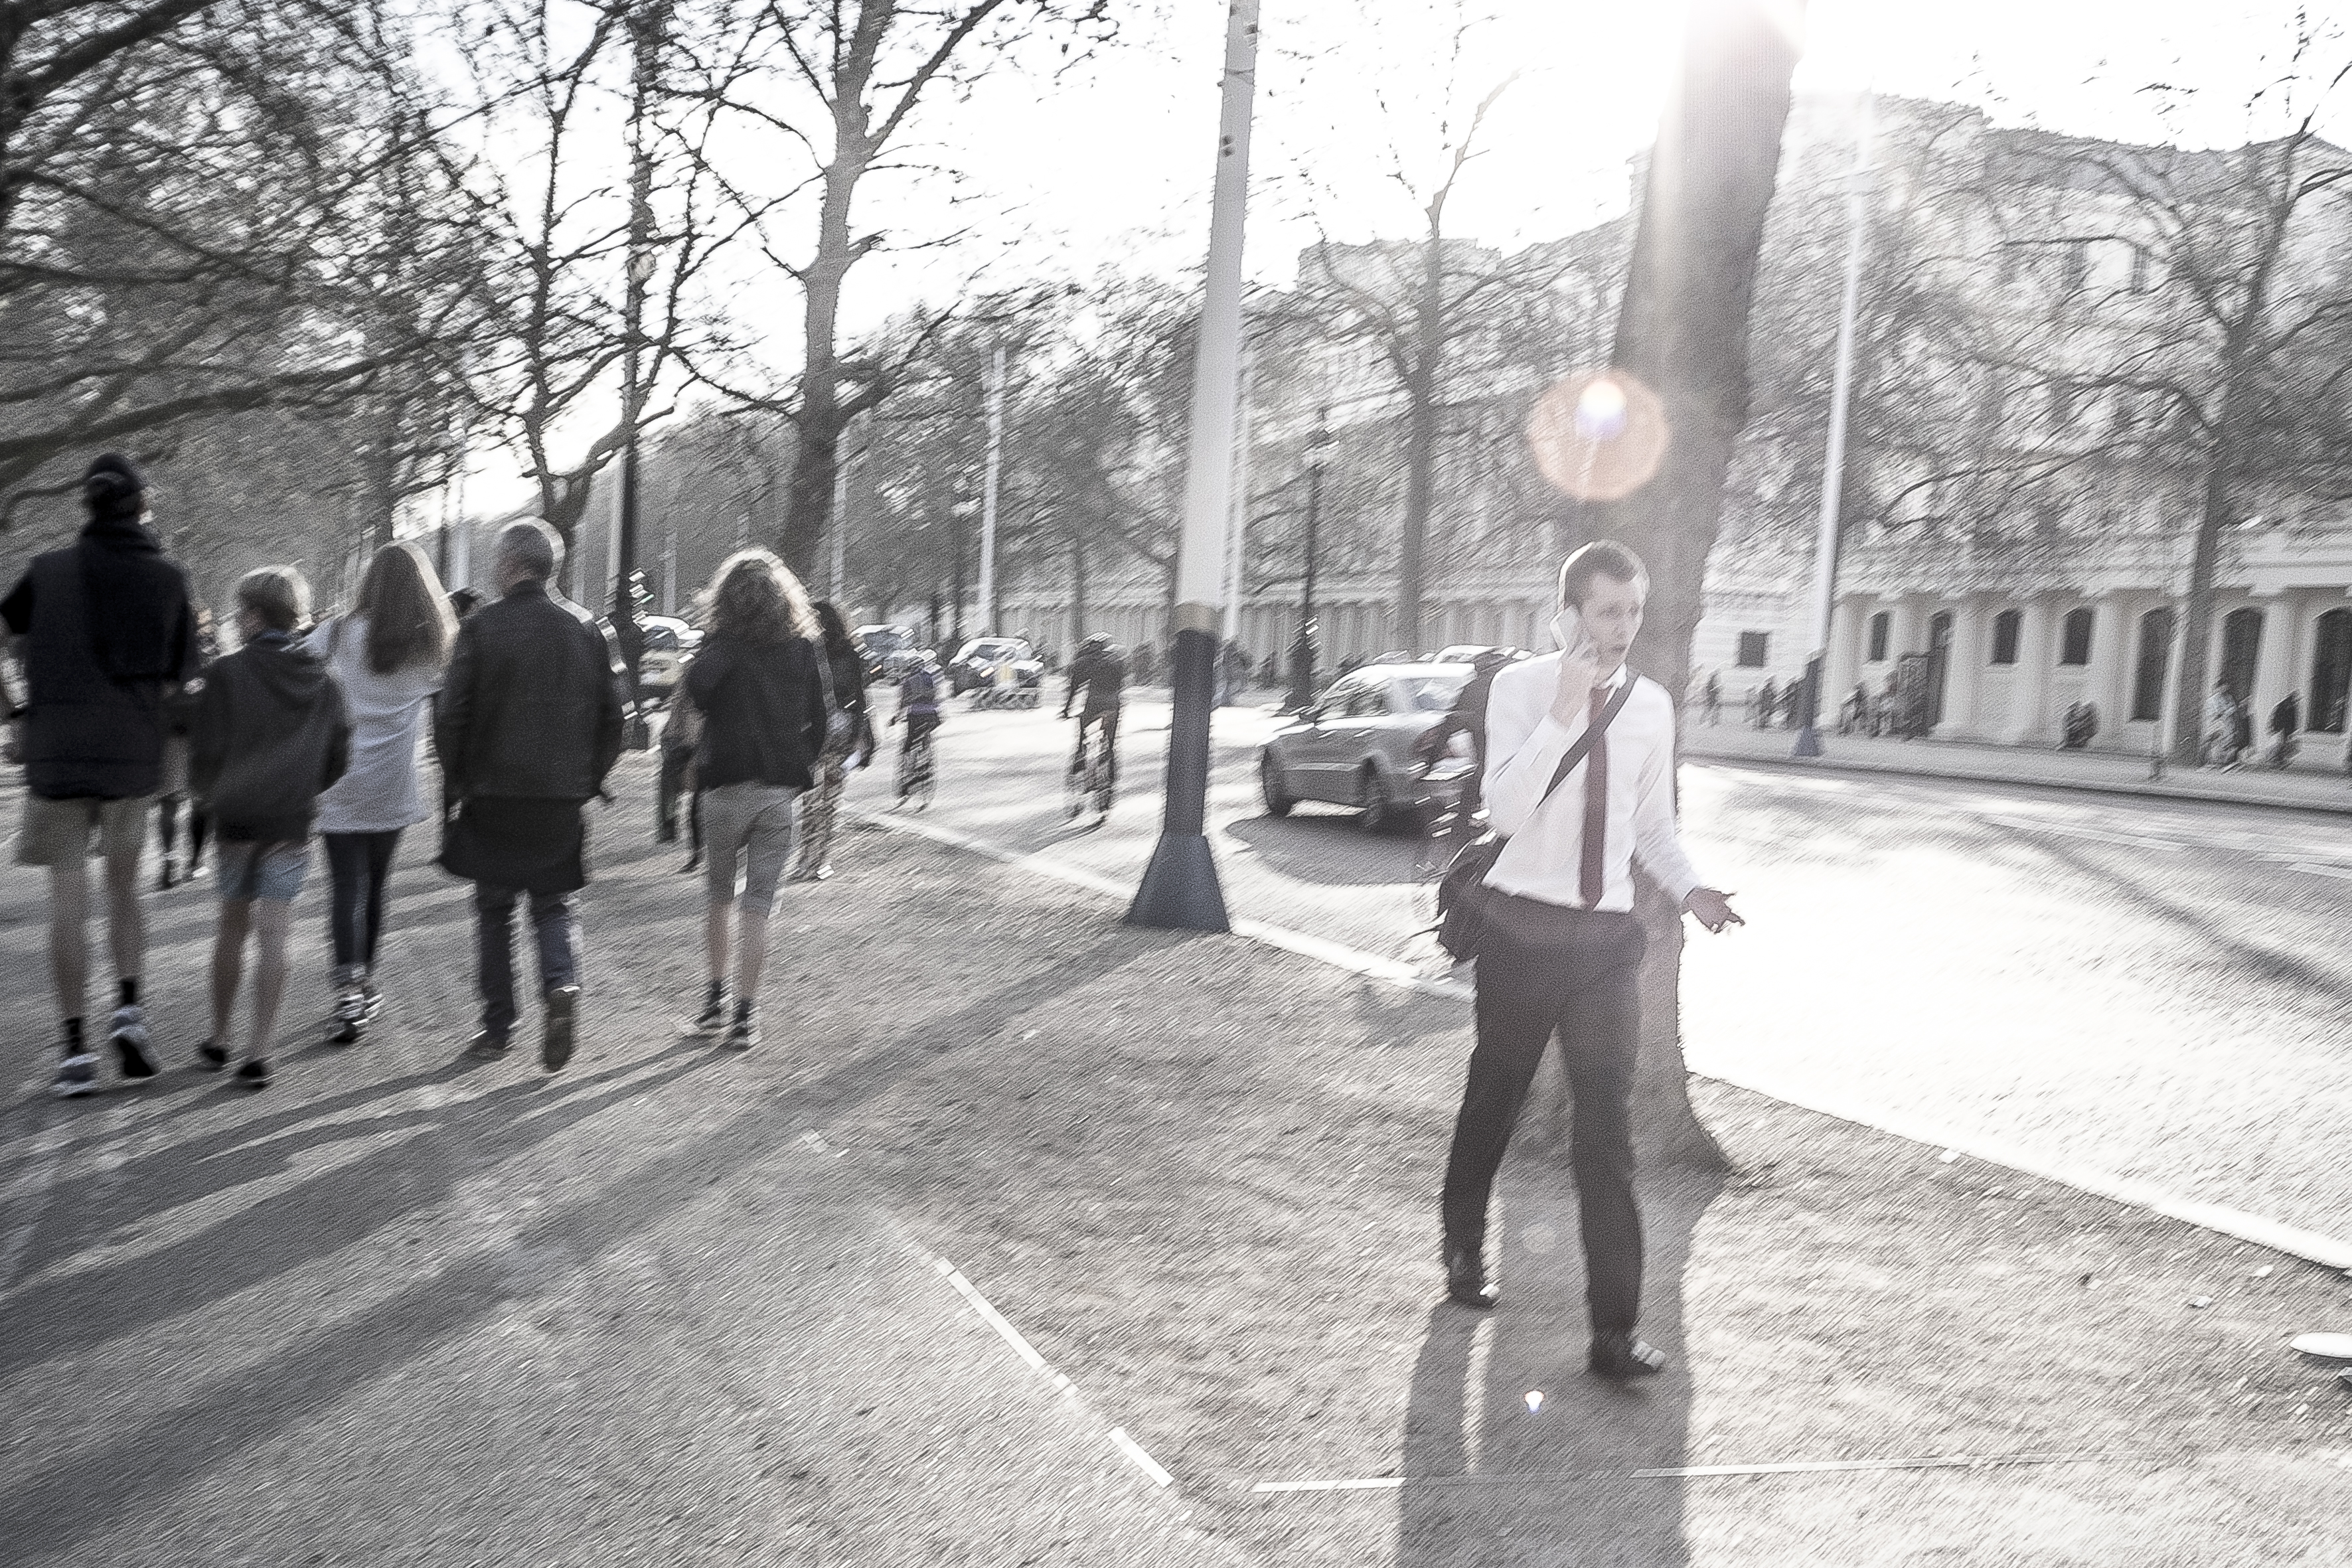
pedestrian, walking, black and white, road, street, urban, travel, fujifilm, uk, england, london, infrastructure, snapshot, fuji, fujixt1, fujix, monochrome photography